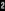
Number: 2